List of Major League Baseball managers

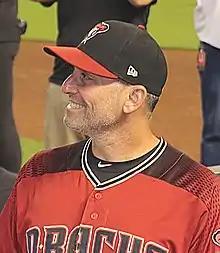
Lovullo with the Diamondbacks

Similar to their division counterparts, the Cincinnati Reds were established as the Cincinnati Red Stockings in 1882, and have employed 59 managers under 3 different team names since that time. The team's first manager was Pop Snyder, who led the team to an American Association championship in their inaugural season. His .648 winning percentage is highest among Reds managers who have led the team for more than one complete season. Seven managers have led the franchise to the postseason, while four have won World Series: Pat Moran in 1919; Bill McKechnie in 1940; Sparky Anderson in 1975 and 1976; and Lou Piniella in 1990. Anderson is the franchise's all-time leader in regular-season games managed (1,450) and regular-season games won (863). Jack McKeon is the only manager to win the Manager of the Year Award with the team. Jim Riggleman was hired on April 19, 2018, as the interim manager after Bryan Price was fired. Riggleman was not retained after the season. On October 21, 2018, the Cincinnati Reds announced that David Bell had been hired as the 63rd manager in franchise history. Bell was fired with 5 games left of 2024 season, Freddie Benavides managed the final 5 games. Terry Francona was hired as new manager on October 4, 2024.